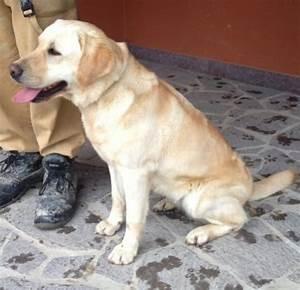
dog